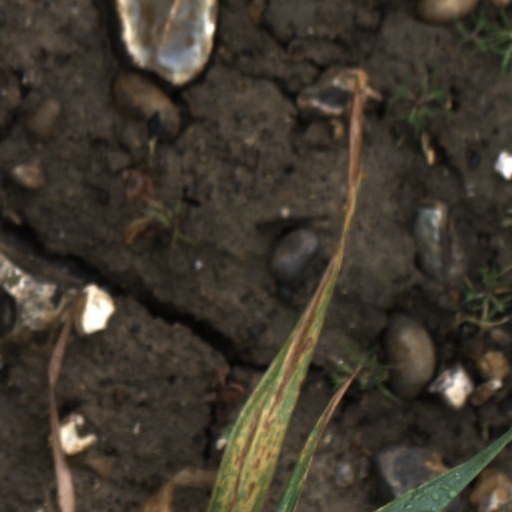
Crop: wheat